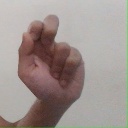
अक्षर: ढ